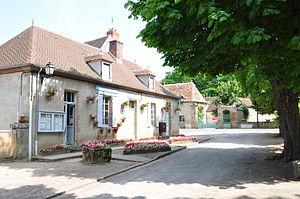
La Mairie en la Poste